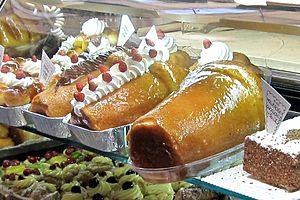
Le baba au rhum est un savarin servi imbibé d'un sirop au rhum.
La cuisine napolitaine possède des racines qui remontent à l'Antiquité grecque et romaine. Elle a été enrichie, au cours des siècles, par l'apport des différentes cultures qui ont, tour à tour, dominé la ville et son arrière-pays. La créativité des Napolitains eux-mêmes a été cruciale dans le développement d'une variété de plats et de recettes qui composent aujourd'hui le patrimoine culinaire parthénopéen.